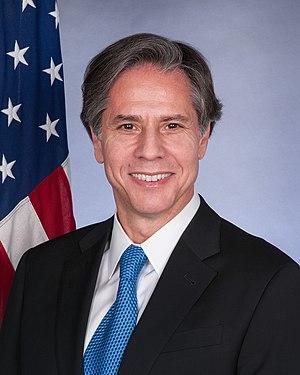
Antony Blinken, dit Tony Blinken, né le 16 avril 1962 à New York, est un haut fonctionnaire américain. Il est conseiller adjoint au Conseil de sécurité nationale entre 2013 et 2015, puis secrétaire d'État adjoint des États-Unis de 2015 à 2017 durant la présidence de Barack Obama.